County of Daly

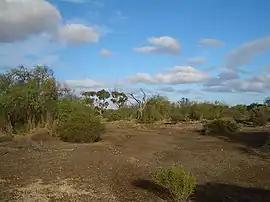
Abandoned Wallaroo Mines site in the Hundred of Wallaroo

The County of Daly is one of the 49 cadastral counties of South Australia. It was proclaimed in 1862 and named for Governor Dominick Daly. It covers the northern half of Yorke Peninsula stretching just east of the Hummock-Barunga Range in the west and just past the Broughton River in the north.